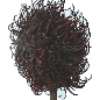
Label: Rambutan 1